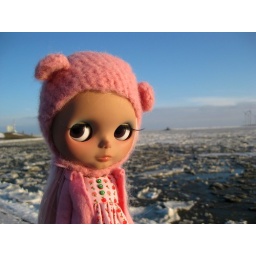
Apple also joined us our trip to the harbour. The girl sure stood out in her all pink outfit.